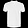
Label: T - shirt / top